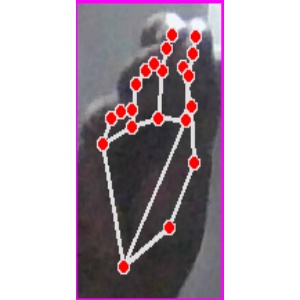
अक्षर: ङ